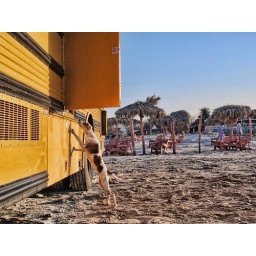
Dog begging for food at the bus kitchen, on the beach in Tampico. Photo by Purusartha.